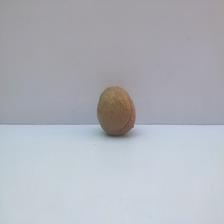
Size: Spoiled